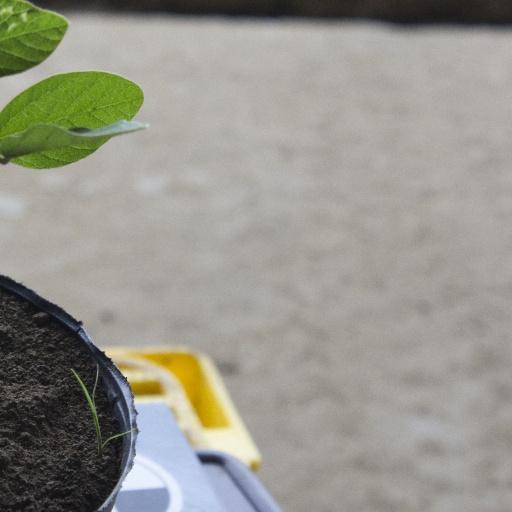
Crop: soybean